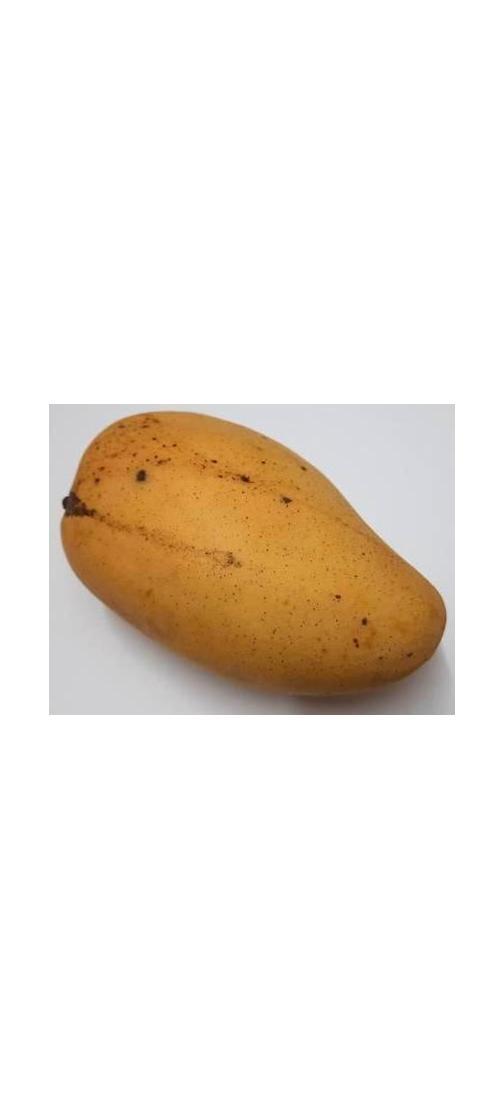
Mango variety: Katimon